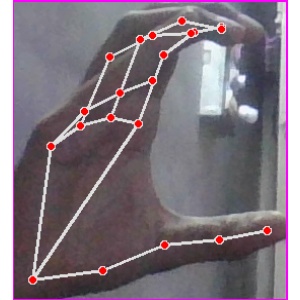
अक्षर: ऋ